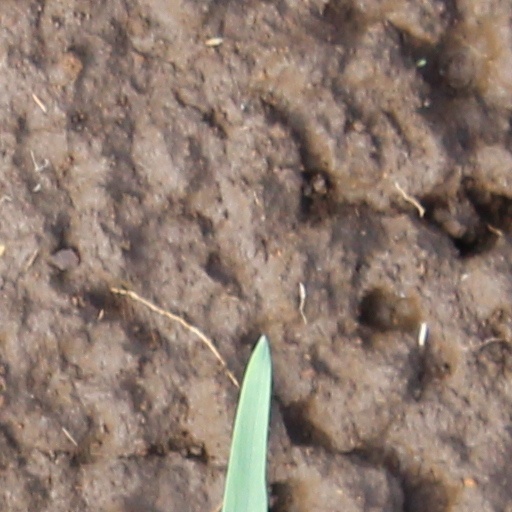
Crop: wheat